HKRI Taikoo Hui

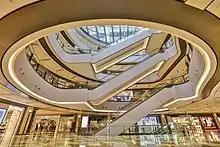
HKRI Taikoo Hui interior

HKRI Taikoo Hui is a mixed use development on West Nanjing Road in Shanghai, China. It comprises two office towers, a large retail mall, 102 serviced apartments and a 111-room hotel called The Middle House. In late 2017, Starbucks opened a Reserve Roastery at the project, the largest Starbucks branch in the world at the time.